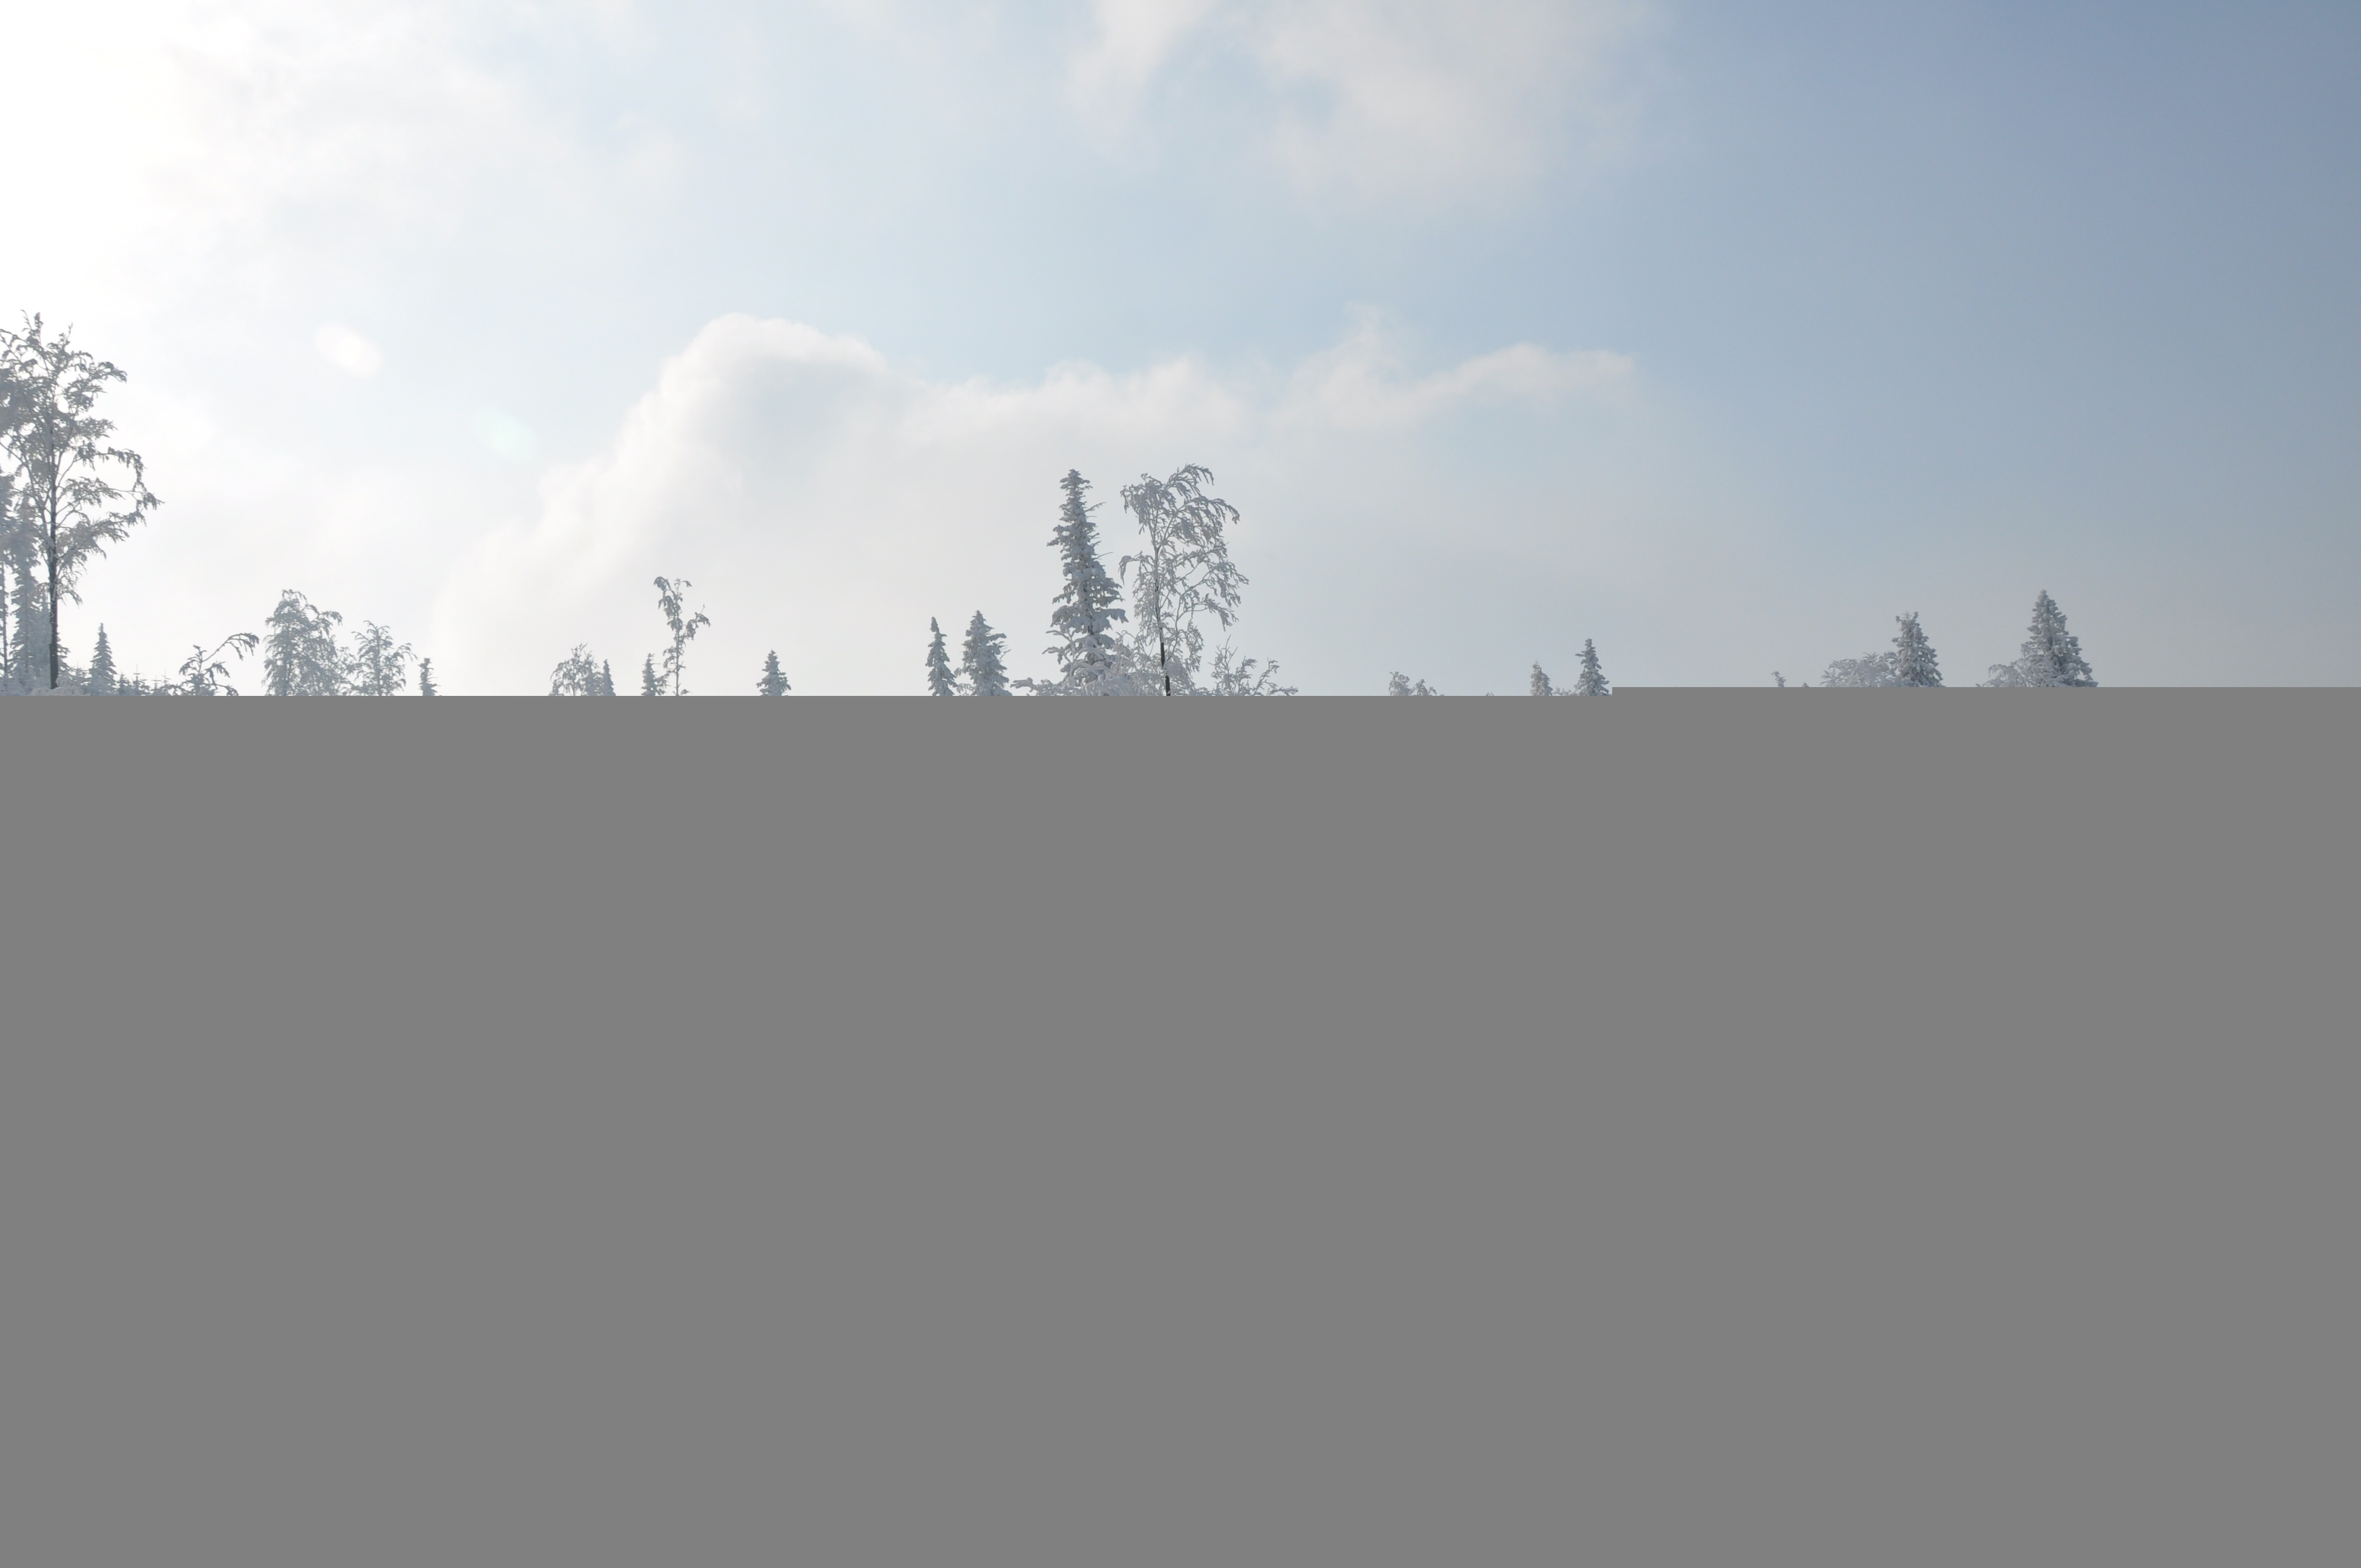
landscape, nature, snow, winter, structure, white, skyline, view, skyscraper, line, column, mountains, poland, outdoor structure, szczyrk